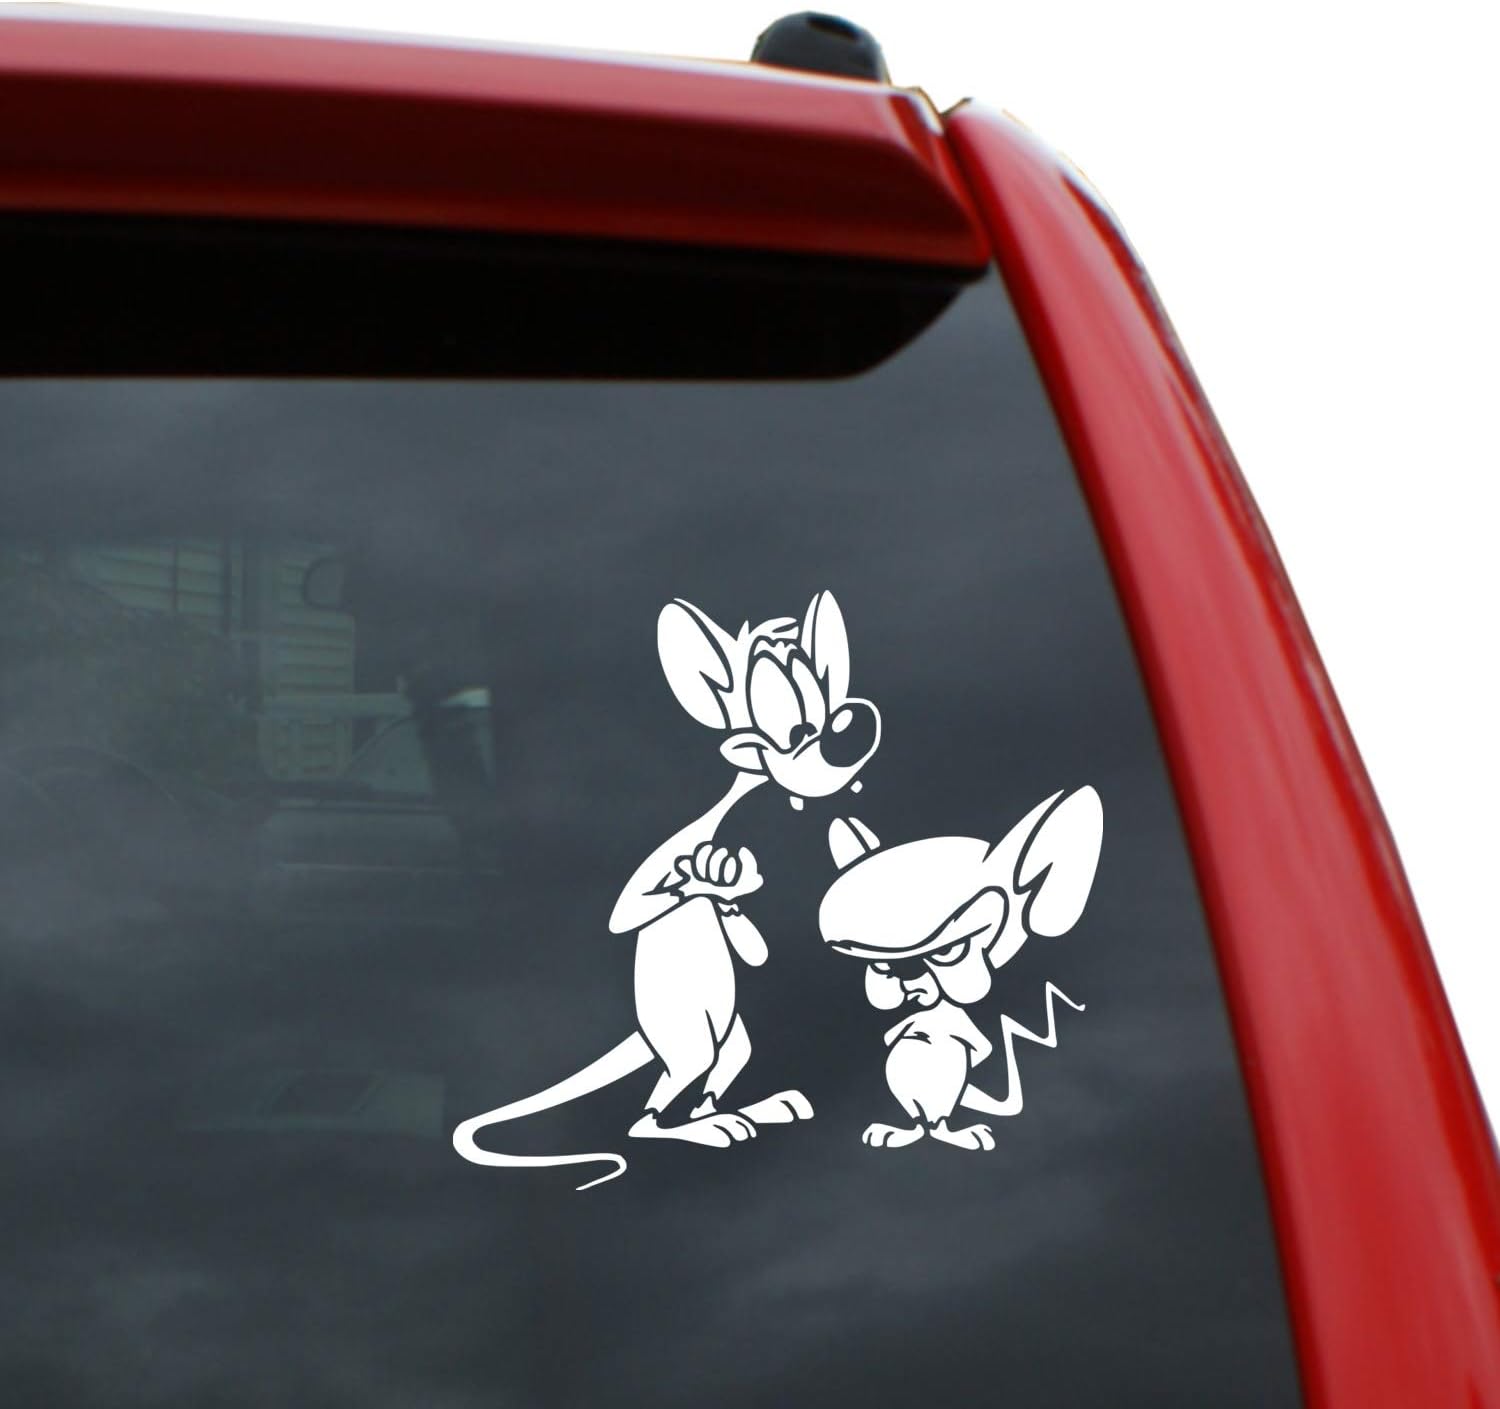
Pinky & Brain Mouse Vinyl Decal Sticker | Color: White | 5" Tall
Category: Automotive
This vinyl decal sticker will adhere to any clean, flat, hard, surface. Our decals are cut in the USA from high quality outdoor, all weather vinyl that will last up to 5 years outside and even longer inside! Our decals are die-cut with no background. All our decals are easy to apply. We include application instructions to help you apply your decal properly. Our decals should not be applied to any surface that experience extreme temperatures. Application Temperature: +50F Service Temperature Range: -40F to +180F Our decals can be used as a great way to customize anything! You can apply our decals to cars, trucks, vans, car windows, truck windows, computer cases, laptops, game consoles, doors, walls, mirrors, glass, tool boxes, tablets, phones, tumblers, helmets, furniture, appliances, refrigerators, or any other clean, hard, flat surface. Rigid packaging to protect your decal during shipping. Small business made, manufactured in the state of Ohio, USA!
Features: Vinyl Decal is 5" tall | High Quality Outdoor Vinyl. Will not fade. Outdoor life up to 5yrs. | Die-cut decal with No Background. | Easy to install. Includes application instructions to help you apply your decal properly. | Small business made, manufactured in the state of Ohio, USA!